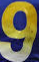
Number: 9